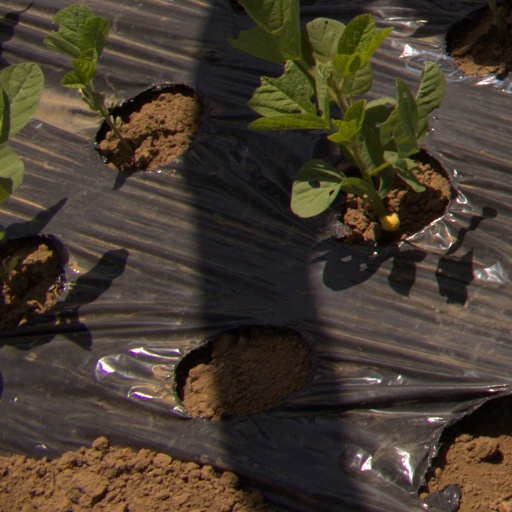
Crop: Jerusalem artichoke